Laptev Sea

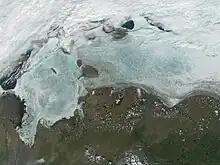
The frozen Laptev Sea. Thinning of the ice reveals blue and green water color. New Siberian Islands are near the middle and the Great Siberian Polynya is in the left part of the image.

The Laptev Sea is a major source of arctic sea ice. With an average outflow of 483,000 km per year over the period 1979–1995, it contributes more sea ice than the Barents Sea, Kara Sea, East Siberian Sea and Chukchi Sea combined. Over this period, the annual outflow fluctuated between 251,000 km in 1984–85 and 732,000 km in 1988–89. The sea exports substantial amounts of sea ice in all months but July, August and September.